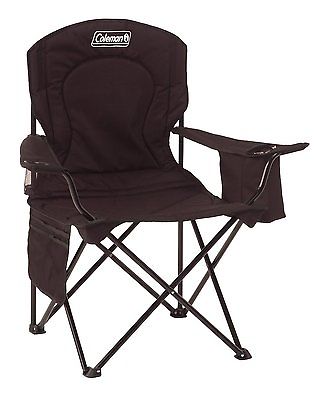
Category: chair